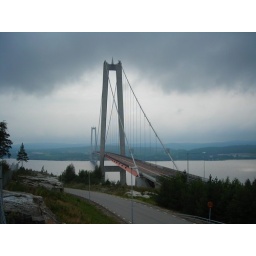
De brug in de grauwe wolken. The bridge in the gray clouds.